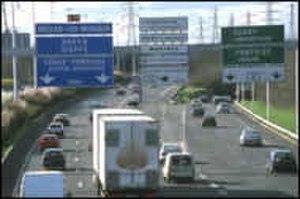
L’autoroute A15 est une autoroute de l'Île-de-France qui traverse les départements des Hauts-de-Seine et du Val-d'Oise. Ses principaux débouchés sont Gennevilliers, Argenteuil et l'agglomération de Cergy-Pontoise.